Generaloberst

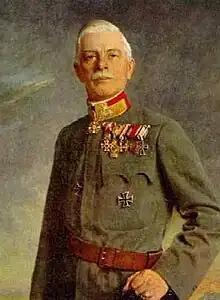
Rudolf Stöger-Steiner von Steinstätten here as "Generaloberst"

A ("colonel general") was the second-highest general officer rank in the German "Reichswehr" and "Wehrmacht", the Austro-Hungarian Common Army, the East German National People's Army and in their respective police services. The rank was equal to a four-star full general but below a "Generalfeldmarschall". The rank was equivalent to a "Generaladmiral" in the "Kriegsmarine" until 1945 or to a "Flottenadmiral" in the "Volksmarine" until 1990. It was the highest ordinary military rank and the highest military rank awarded in peacetime; the higher rank of general field marshal was awarded only in wartime by the head of state. In general, a "Generaloberst" had the same privileges as a general field marshal.